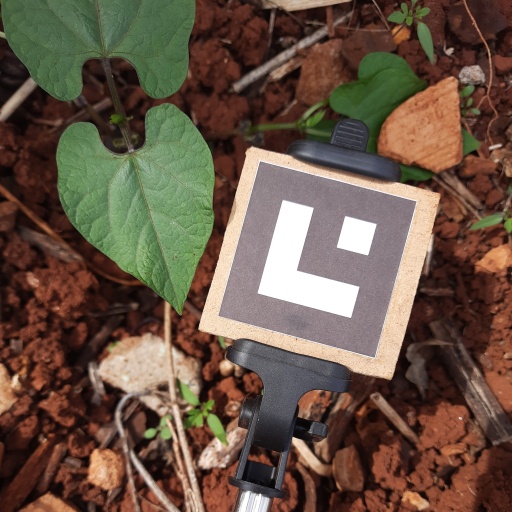
Observations: wavy surface, no eating holes, under sunlight